Chicago Great Western Railway

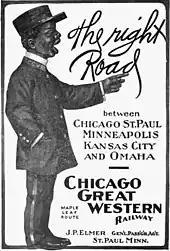
1907 Chicago Great Western ad.

The first repair shops for locomotives and freight cars were built at the original terminus in St. Paul, Minnesota, known as the South Park Shops. In 1892 the city of Oelwein, Iowa was chosen as the headquarters and primary shop site due to its central location on the mainline. Construction was completed in 1899, and soon Oelwein became known as "Shop City" for its mammoth shop site. The two-story combination machine, boiler, and coach shop alone measured 700 feet (213 meters) long and had 27 pits for overhauling locomotives.